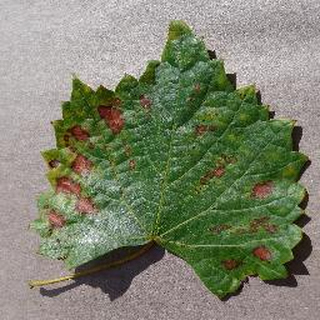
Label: grape_esca_black_measles